Metropolitan line (1933–1988)

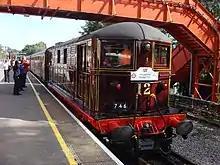
Electric Locomotive No.12 "Sarah Siddons" seen at a heritage event at Amersham in 2008

London Transport (LT) took responsibility for the twenty electric locomotives used for hauling coaches on the electrified lines south of Rickmansworth. They continued in this service until working ended on passenger trains after the introduction of the A Stock multiple units in 1961.